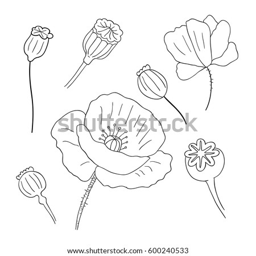
black poppies isolated on a white background .